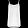
Label: Shirt